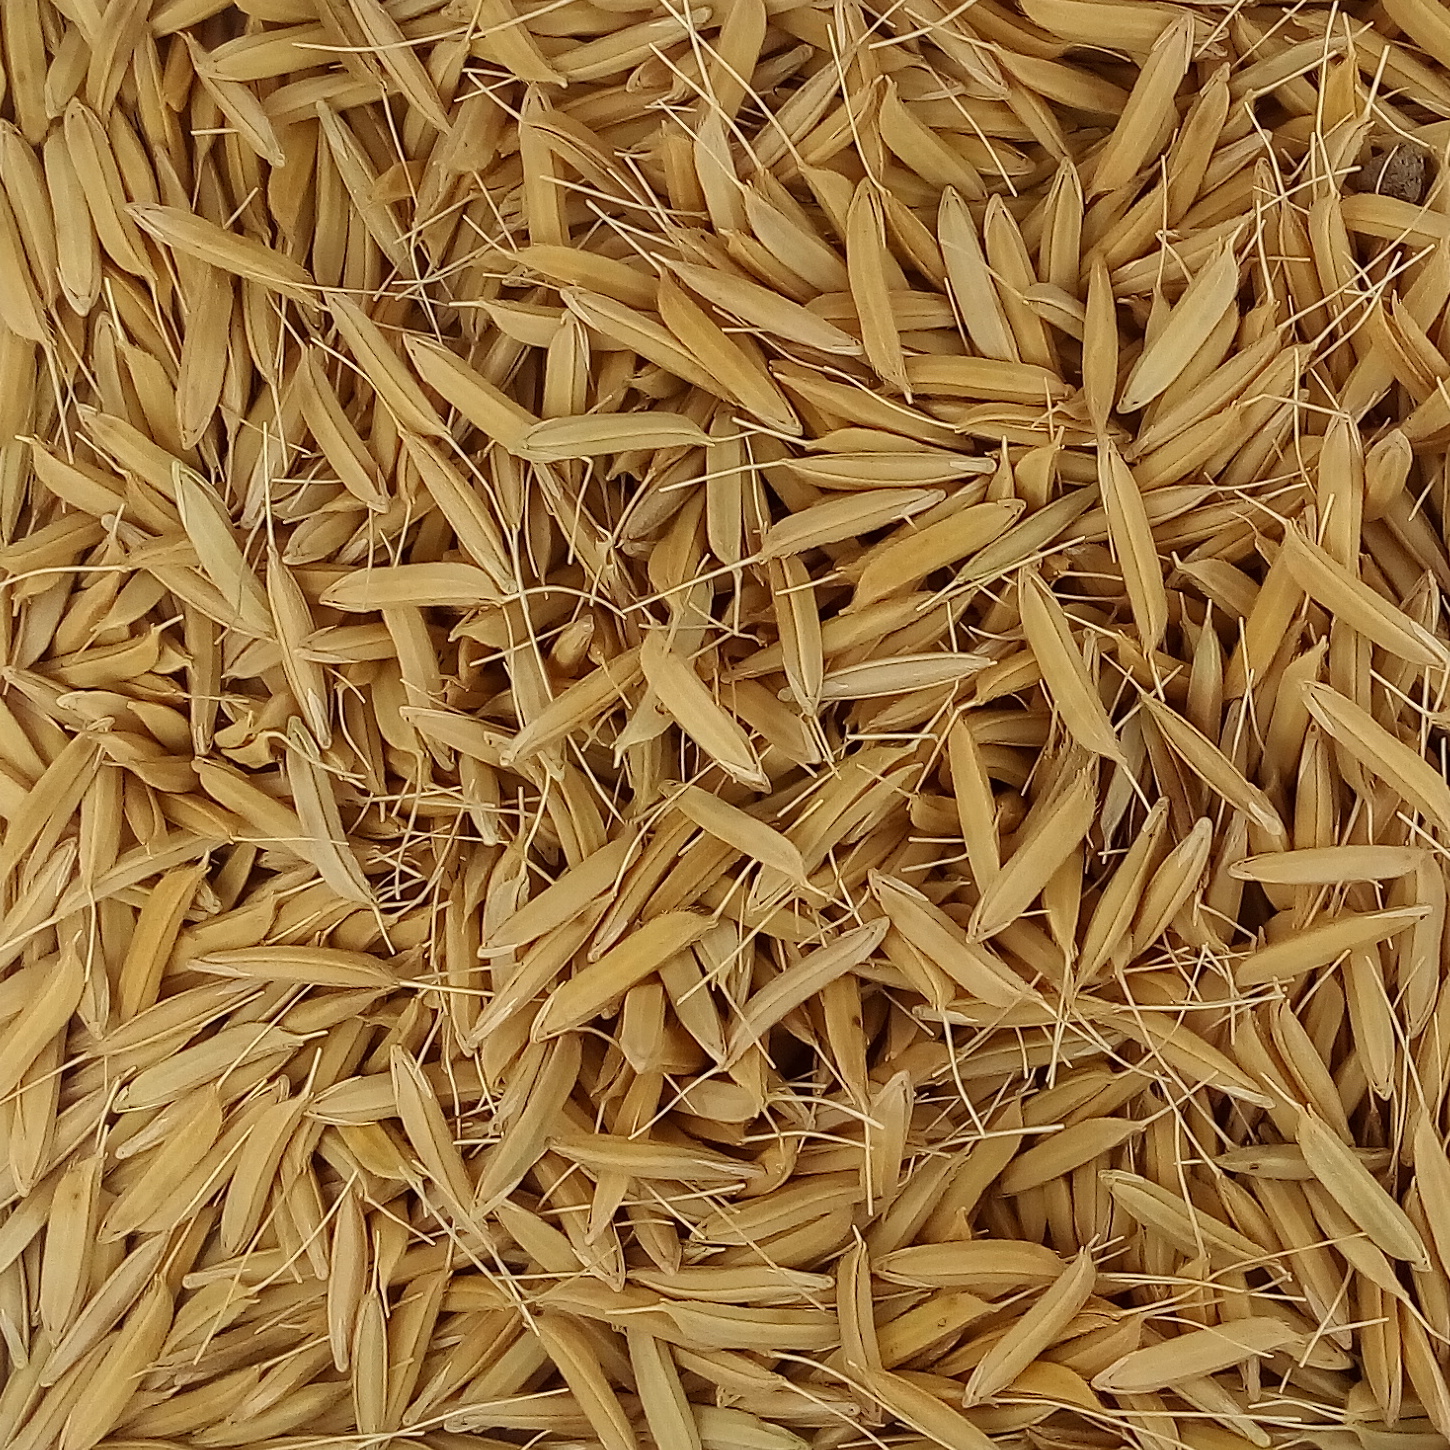
Rice seed variety: PB1